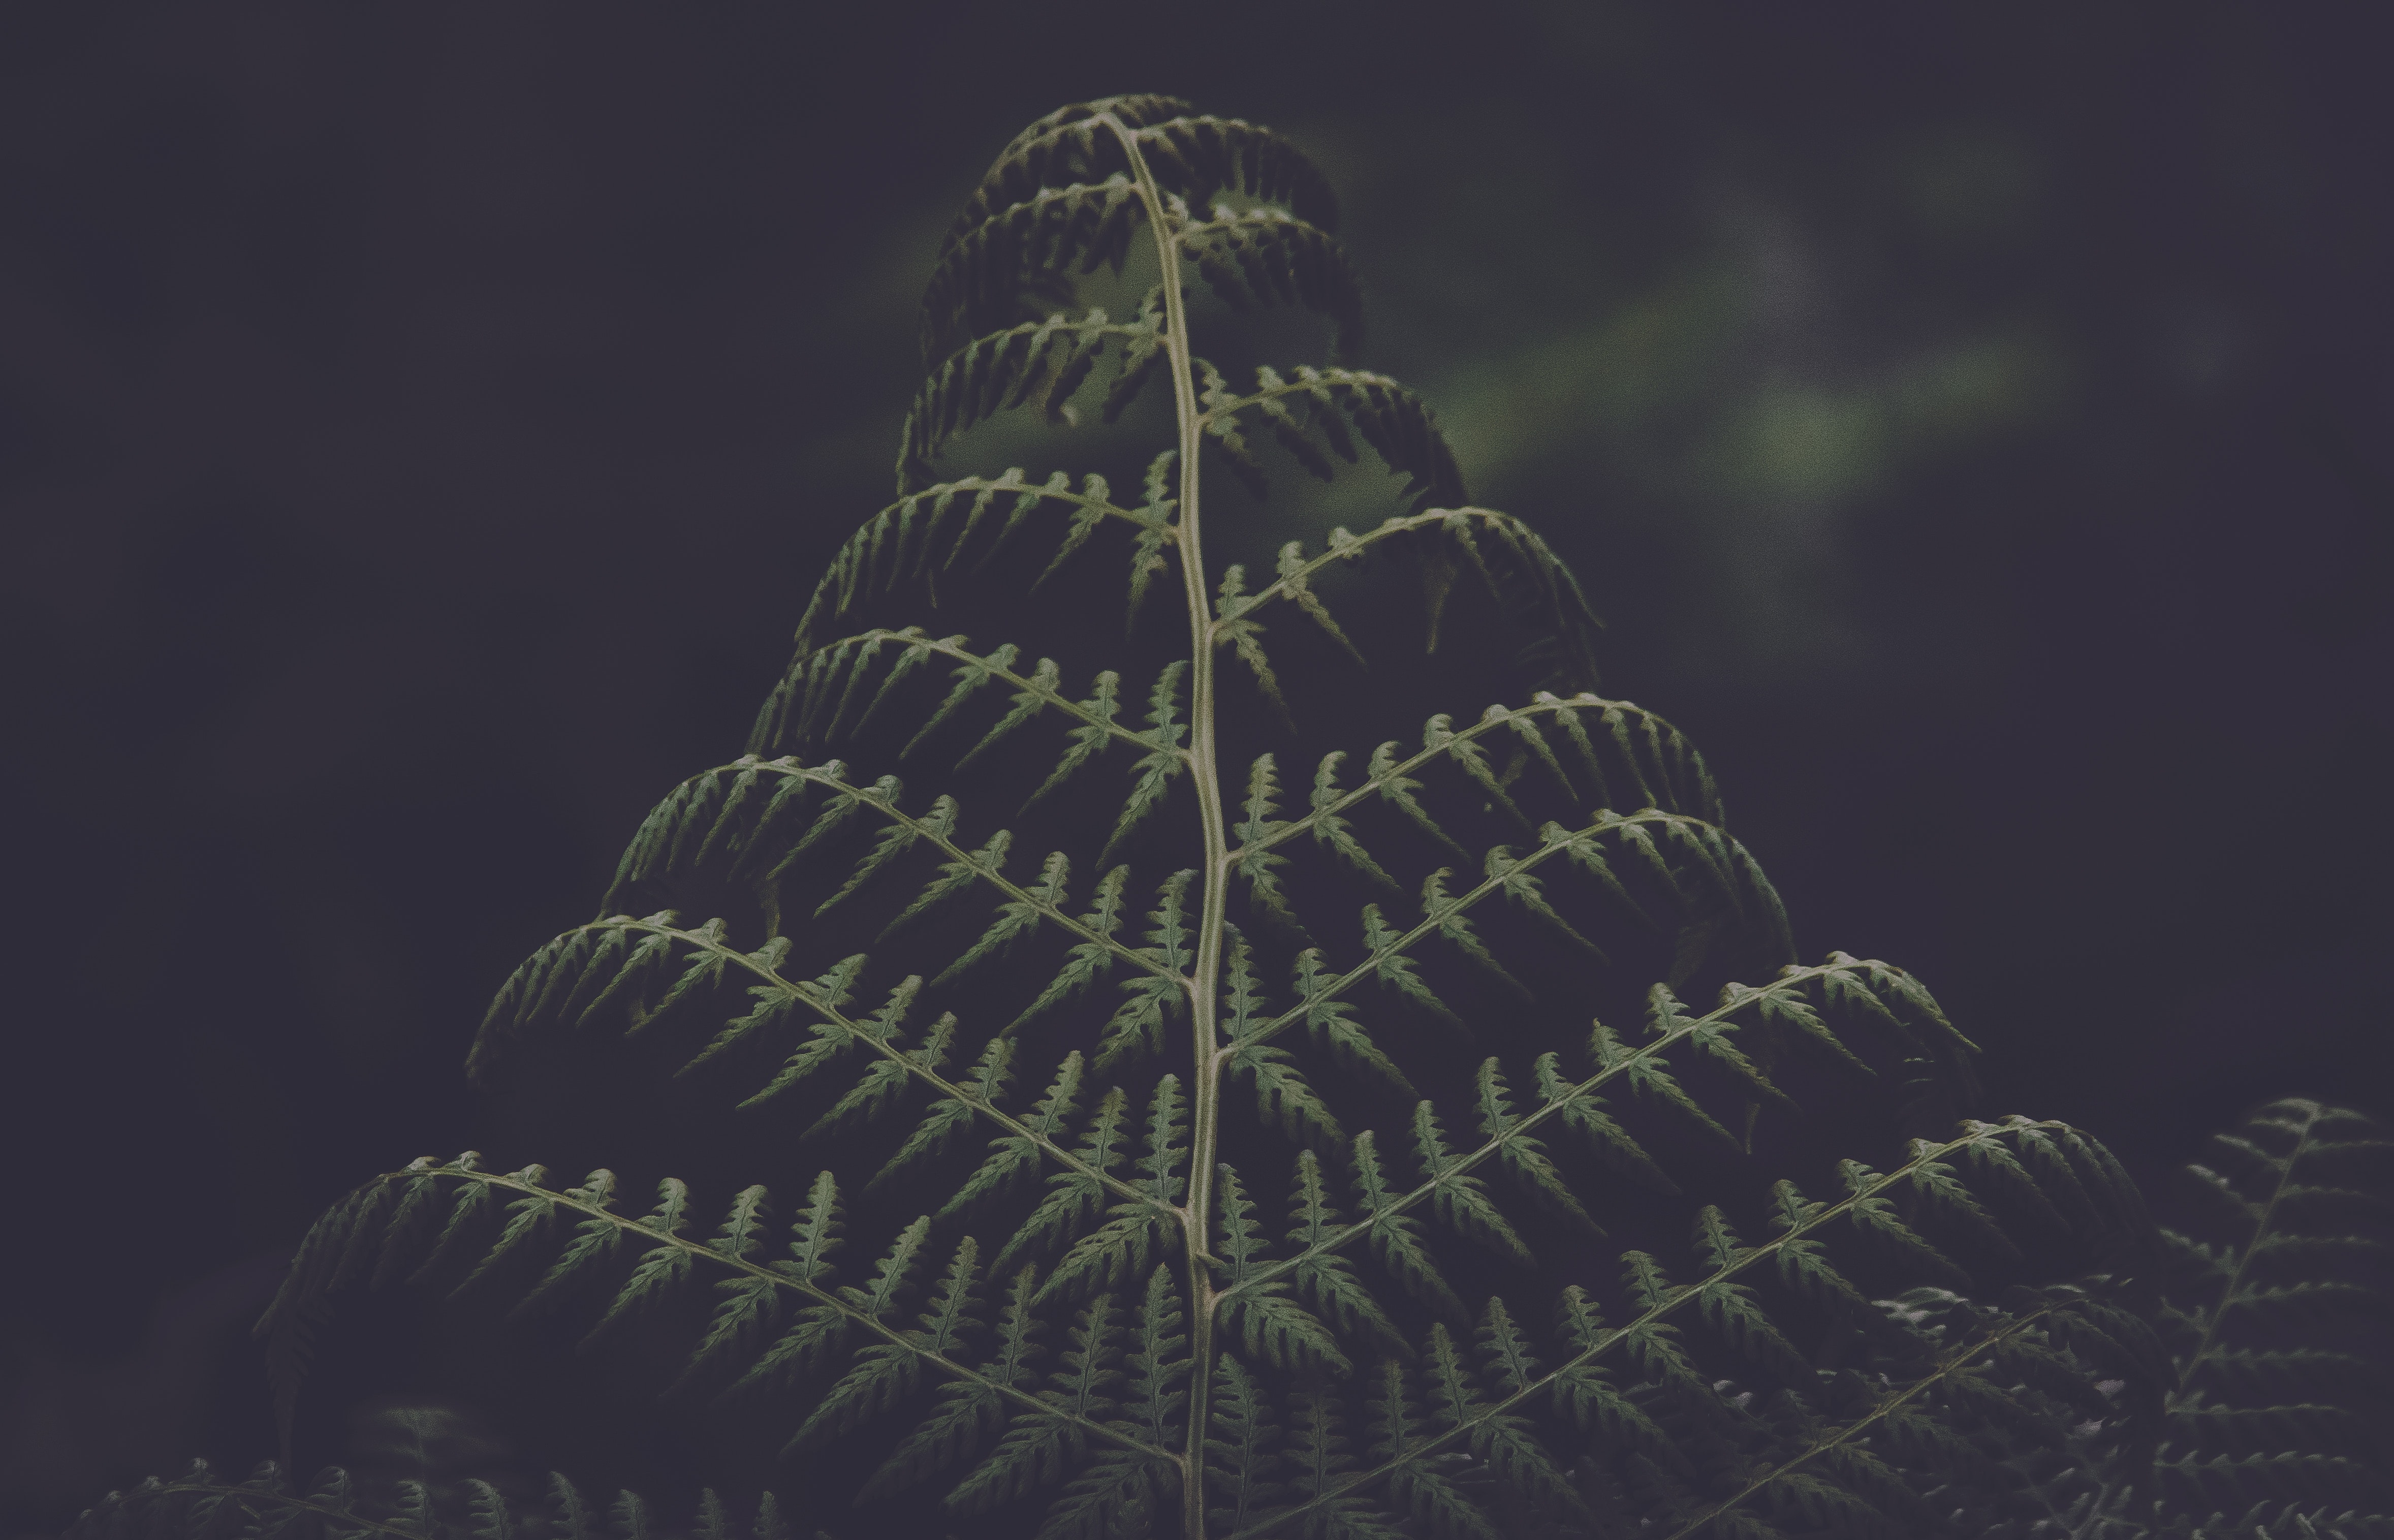
terrestrial plant, tree, vegetation, leaf, plant, atmospheric phenomenon, vascular plant, fern, ferns and horsetails, pine family, pine, forest